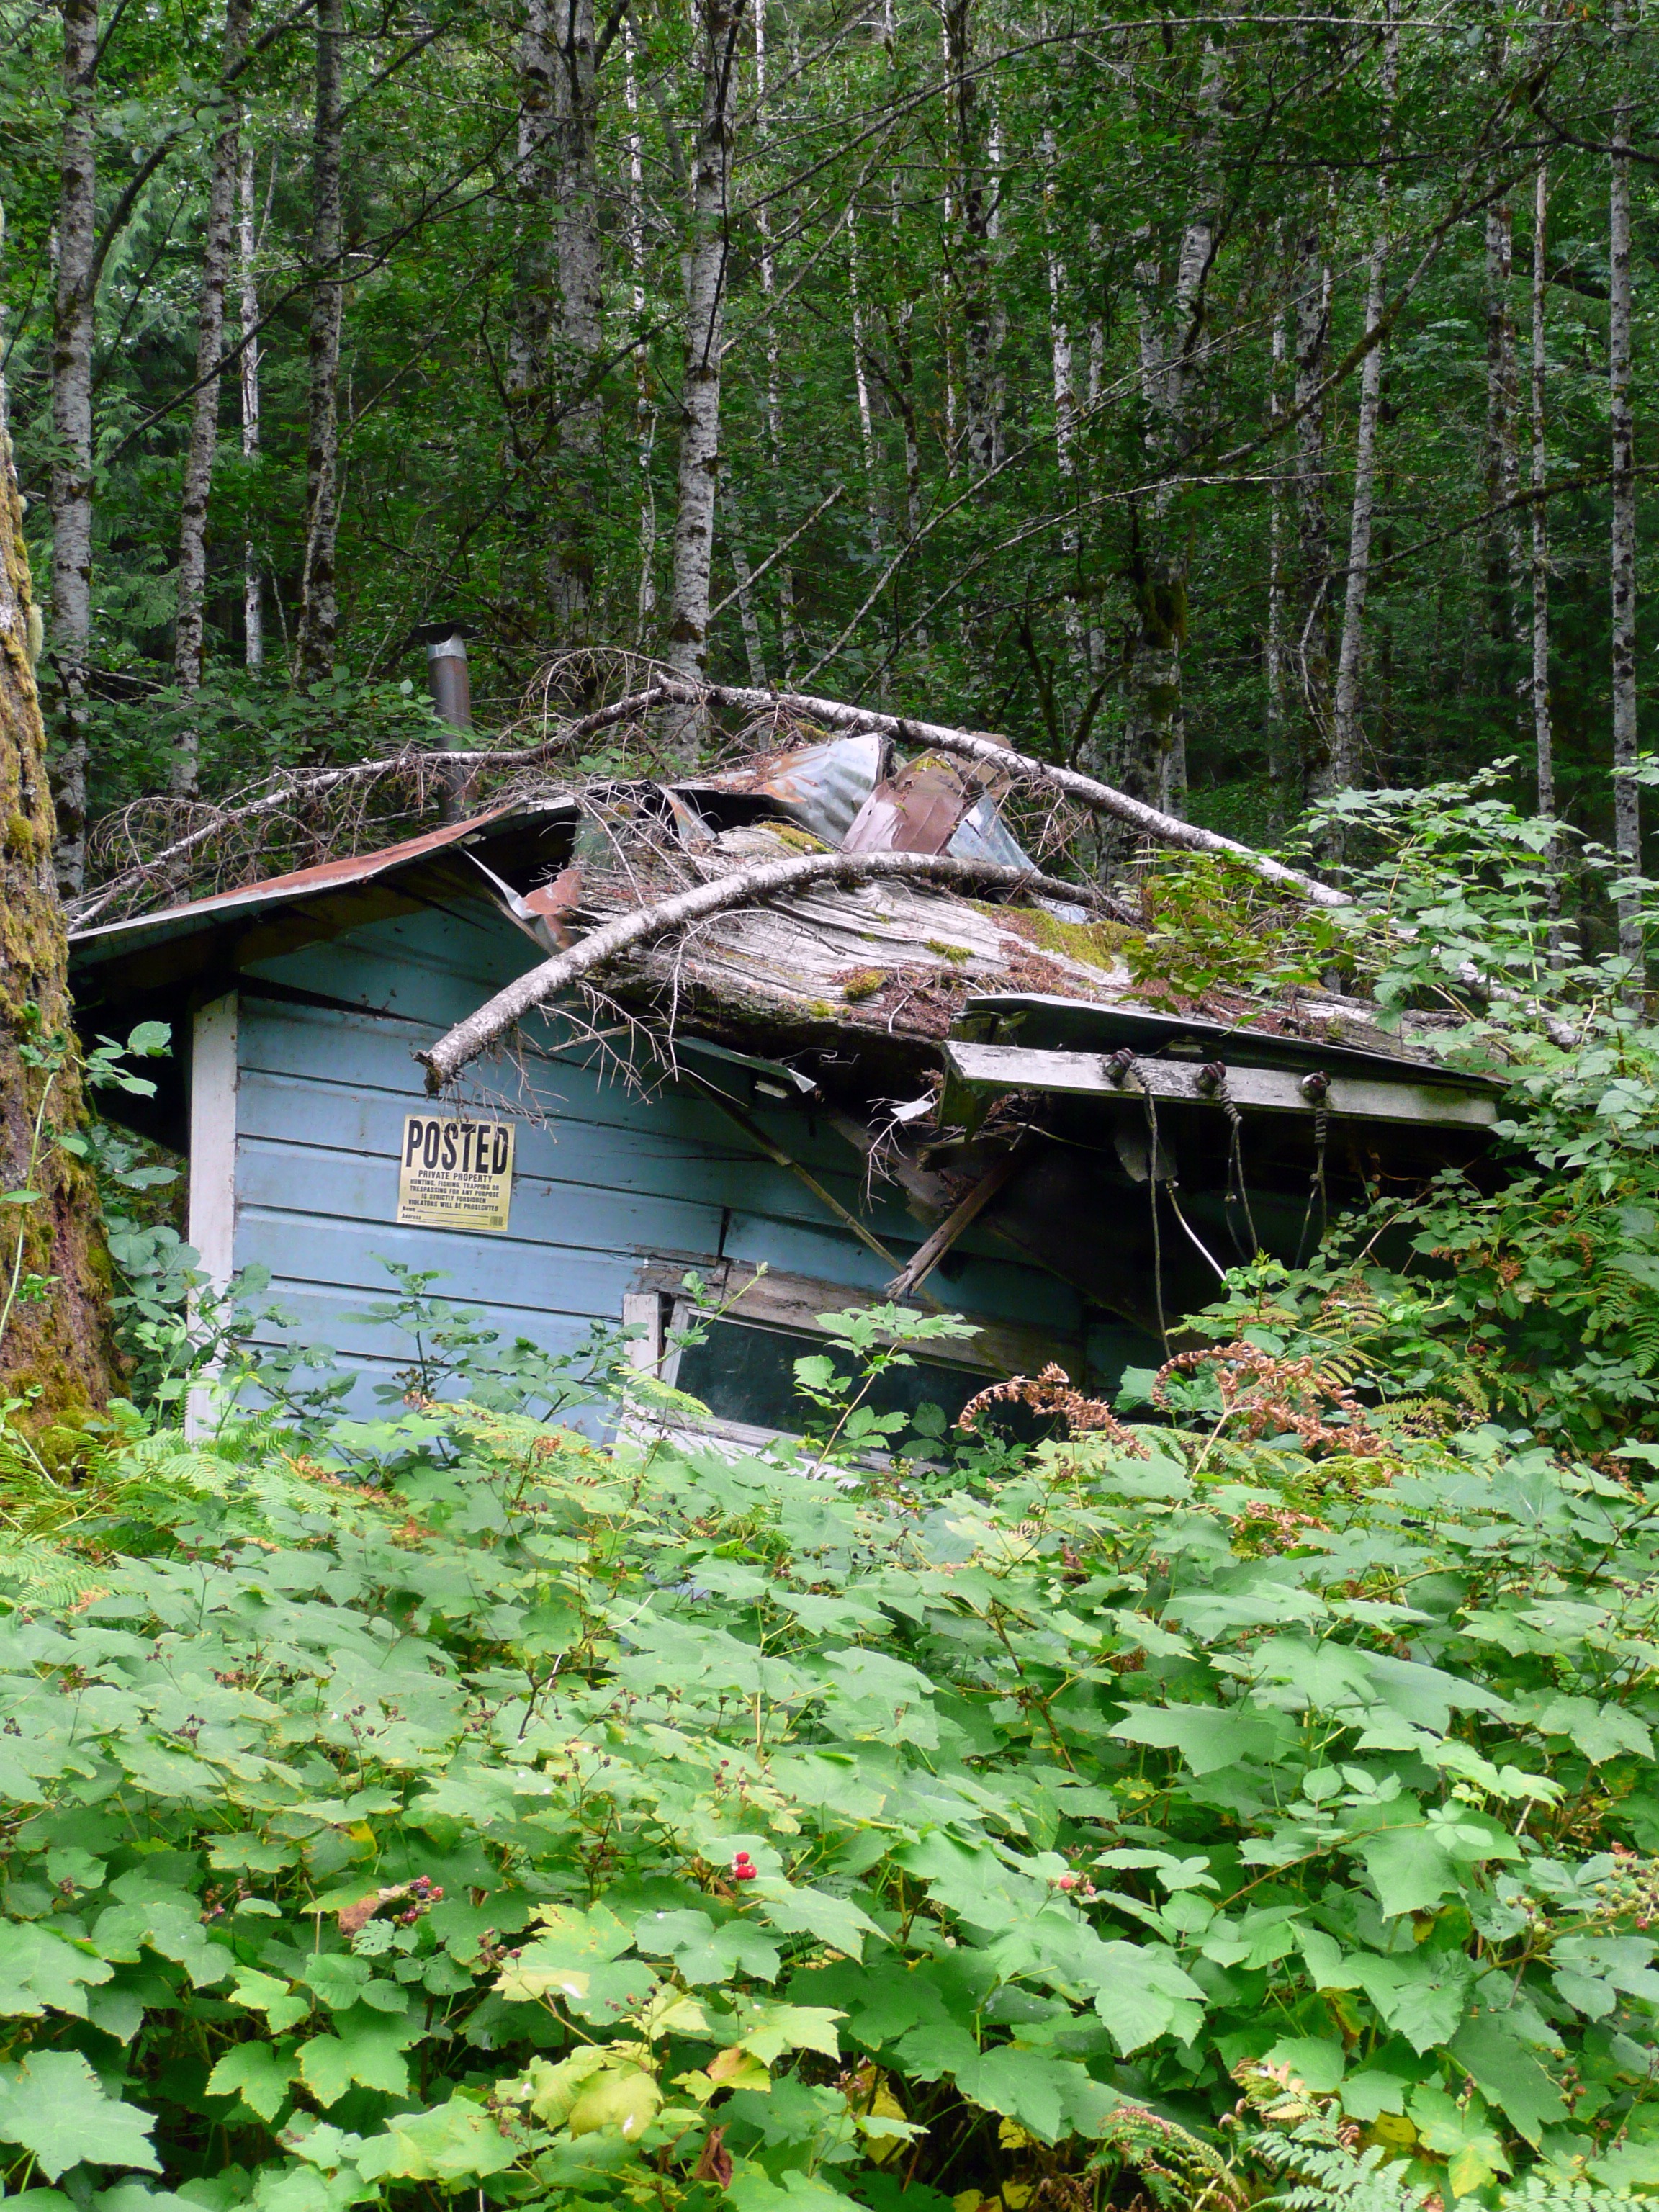
landscape, tree, nature, forest, wilderness, house, leaf, old, pond, stream, jungle, rainforest, wetland, woodland, damaged, habitat, wrecked, natural environment